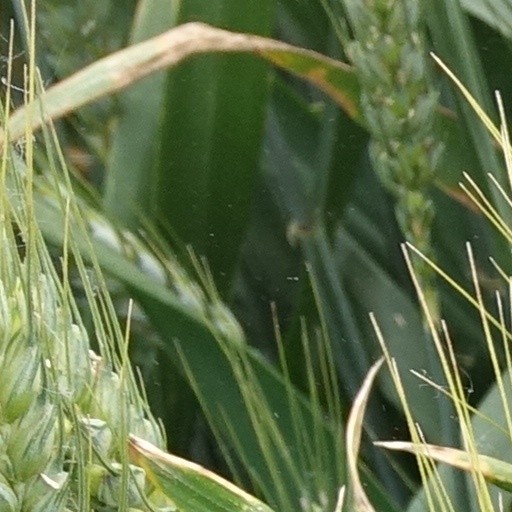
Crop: wheat